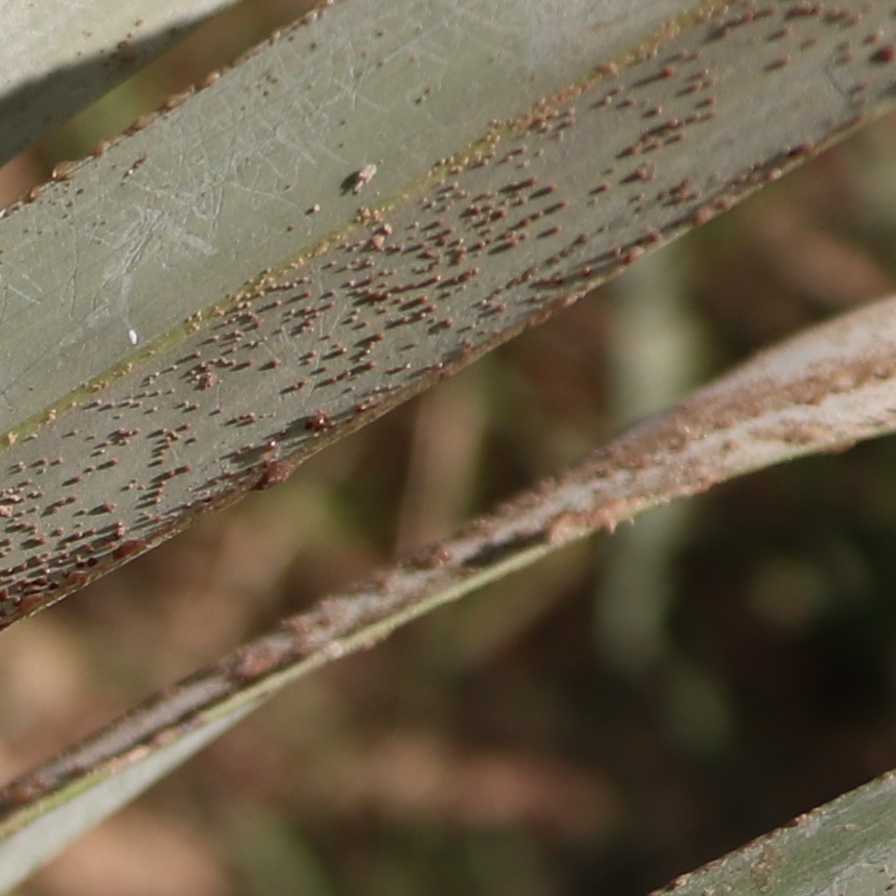
Label: Honey